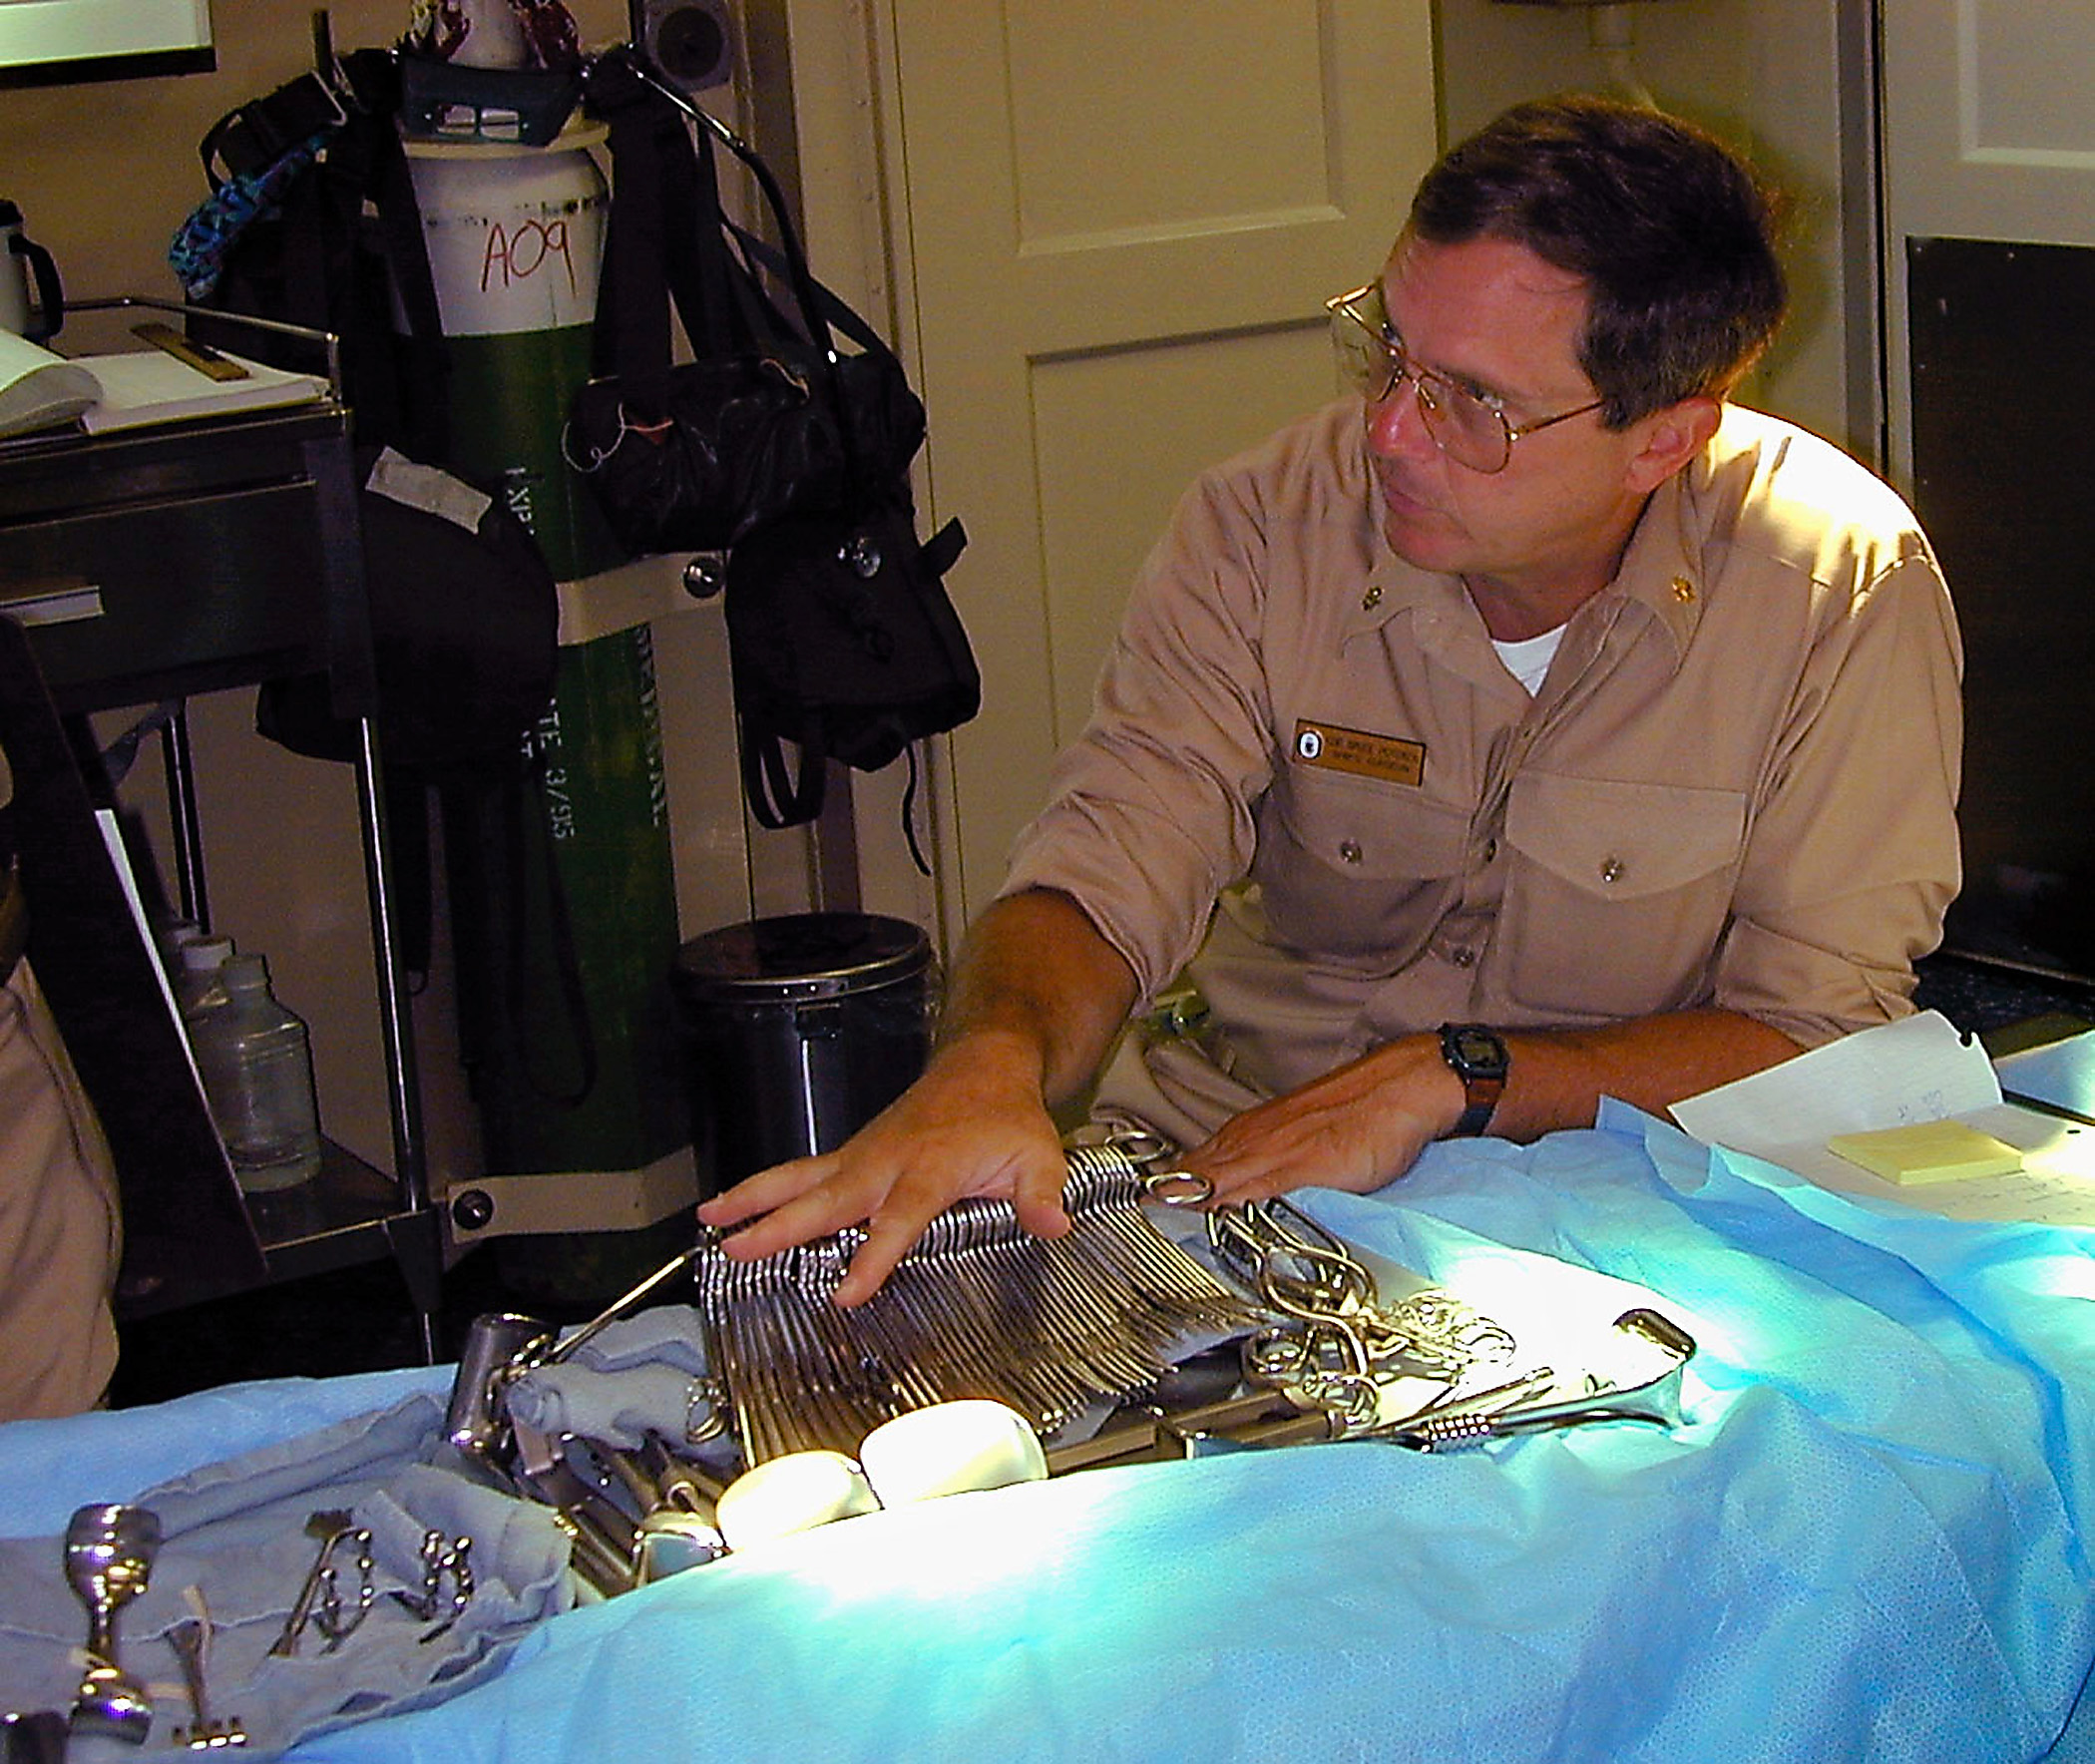
Cmdr. Bruce Potenza examines surgical instruments on board the USS Kearsarge (LHD 3) on Aug. 19, 1999. The Kearsarge, USS Ponce (LPD 15) and USS Gunston Hall (LSD 44) and the 2,100 embarked Marines of the 26th Marine Expeditionary Unit
Specialty: operation theatre / surgical instruments